Views of Elon Musk

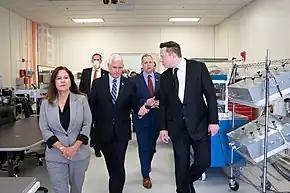

In 2019, Musk tweeted in support of the Democratic presidential candidate Andrew Yang, agreeing that universal basic income was required. The following year, Musk voiced support for Kanye West's independent run for president. Musk at the time described the United States as "[inarguably] the greatest country that has ever existed on Earth", describing it as "the greatest force for good of any country that's ever been." Musk believes democracy would not exist any longer if not for the United States, saying that it prevented this disappearance on three occasions through its participation in World War I, World War II, and the Cold War, while believing the country is not perfect and has made many mistakes.